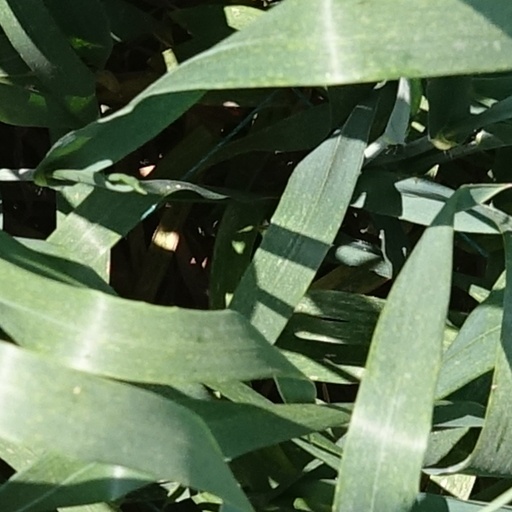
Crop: wheat